Butley Priory

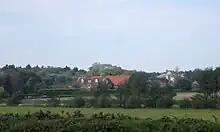
The Priory site from the south-east. The Gatehouse is at the north of the precinct: the church and convent buildings stood on the site of the farm

Butley Priory was founded at the time when nearby Orford Castle was being built by King Henry II to consolidate his power in Suffolk, a region dominated by Hugh Bigod, 1st Earl of Norfolk (died c. 1176). Ranulf de Glanvill, born in Stratford St Andrew, Sheriff of Yorkshire from 1163 to 1170, was loyal to the king, and married Bertha, daughter of Theobald de Valoines, Lord of Parham (fl. 1135). He became mentor to the King's son, John, and to Hubert Walter, son of his wife's sister Maud de Valoines. A kinsman, Bartholomew de Glanvill, was Sheriff of Norfolk and Suffolk from 1169, and Constable of Orford Castle. Hugh Bigod's widowed countess, Gundred, was the founder of Bungay Priory, and remarried to Roger de Glanvill; Ranulf witnessed the royal confirmation.